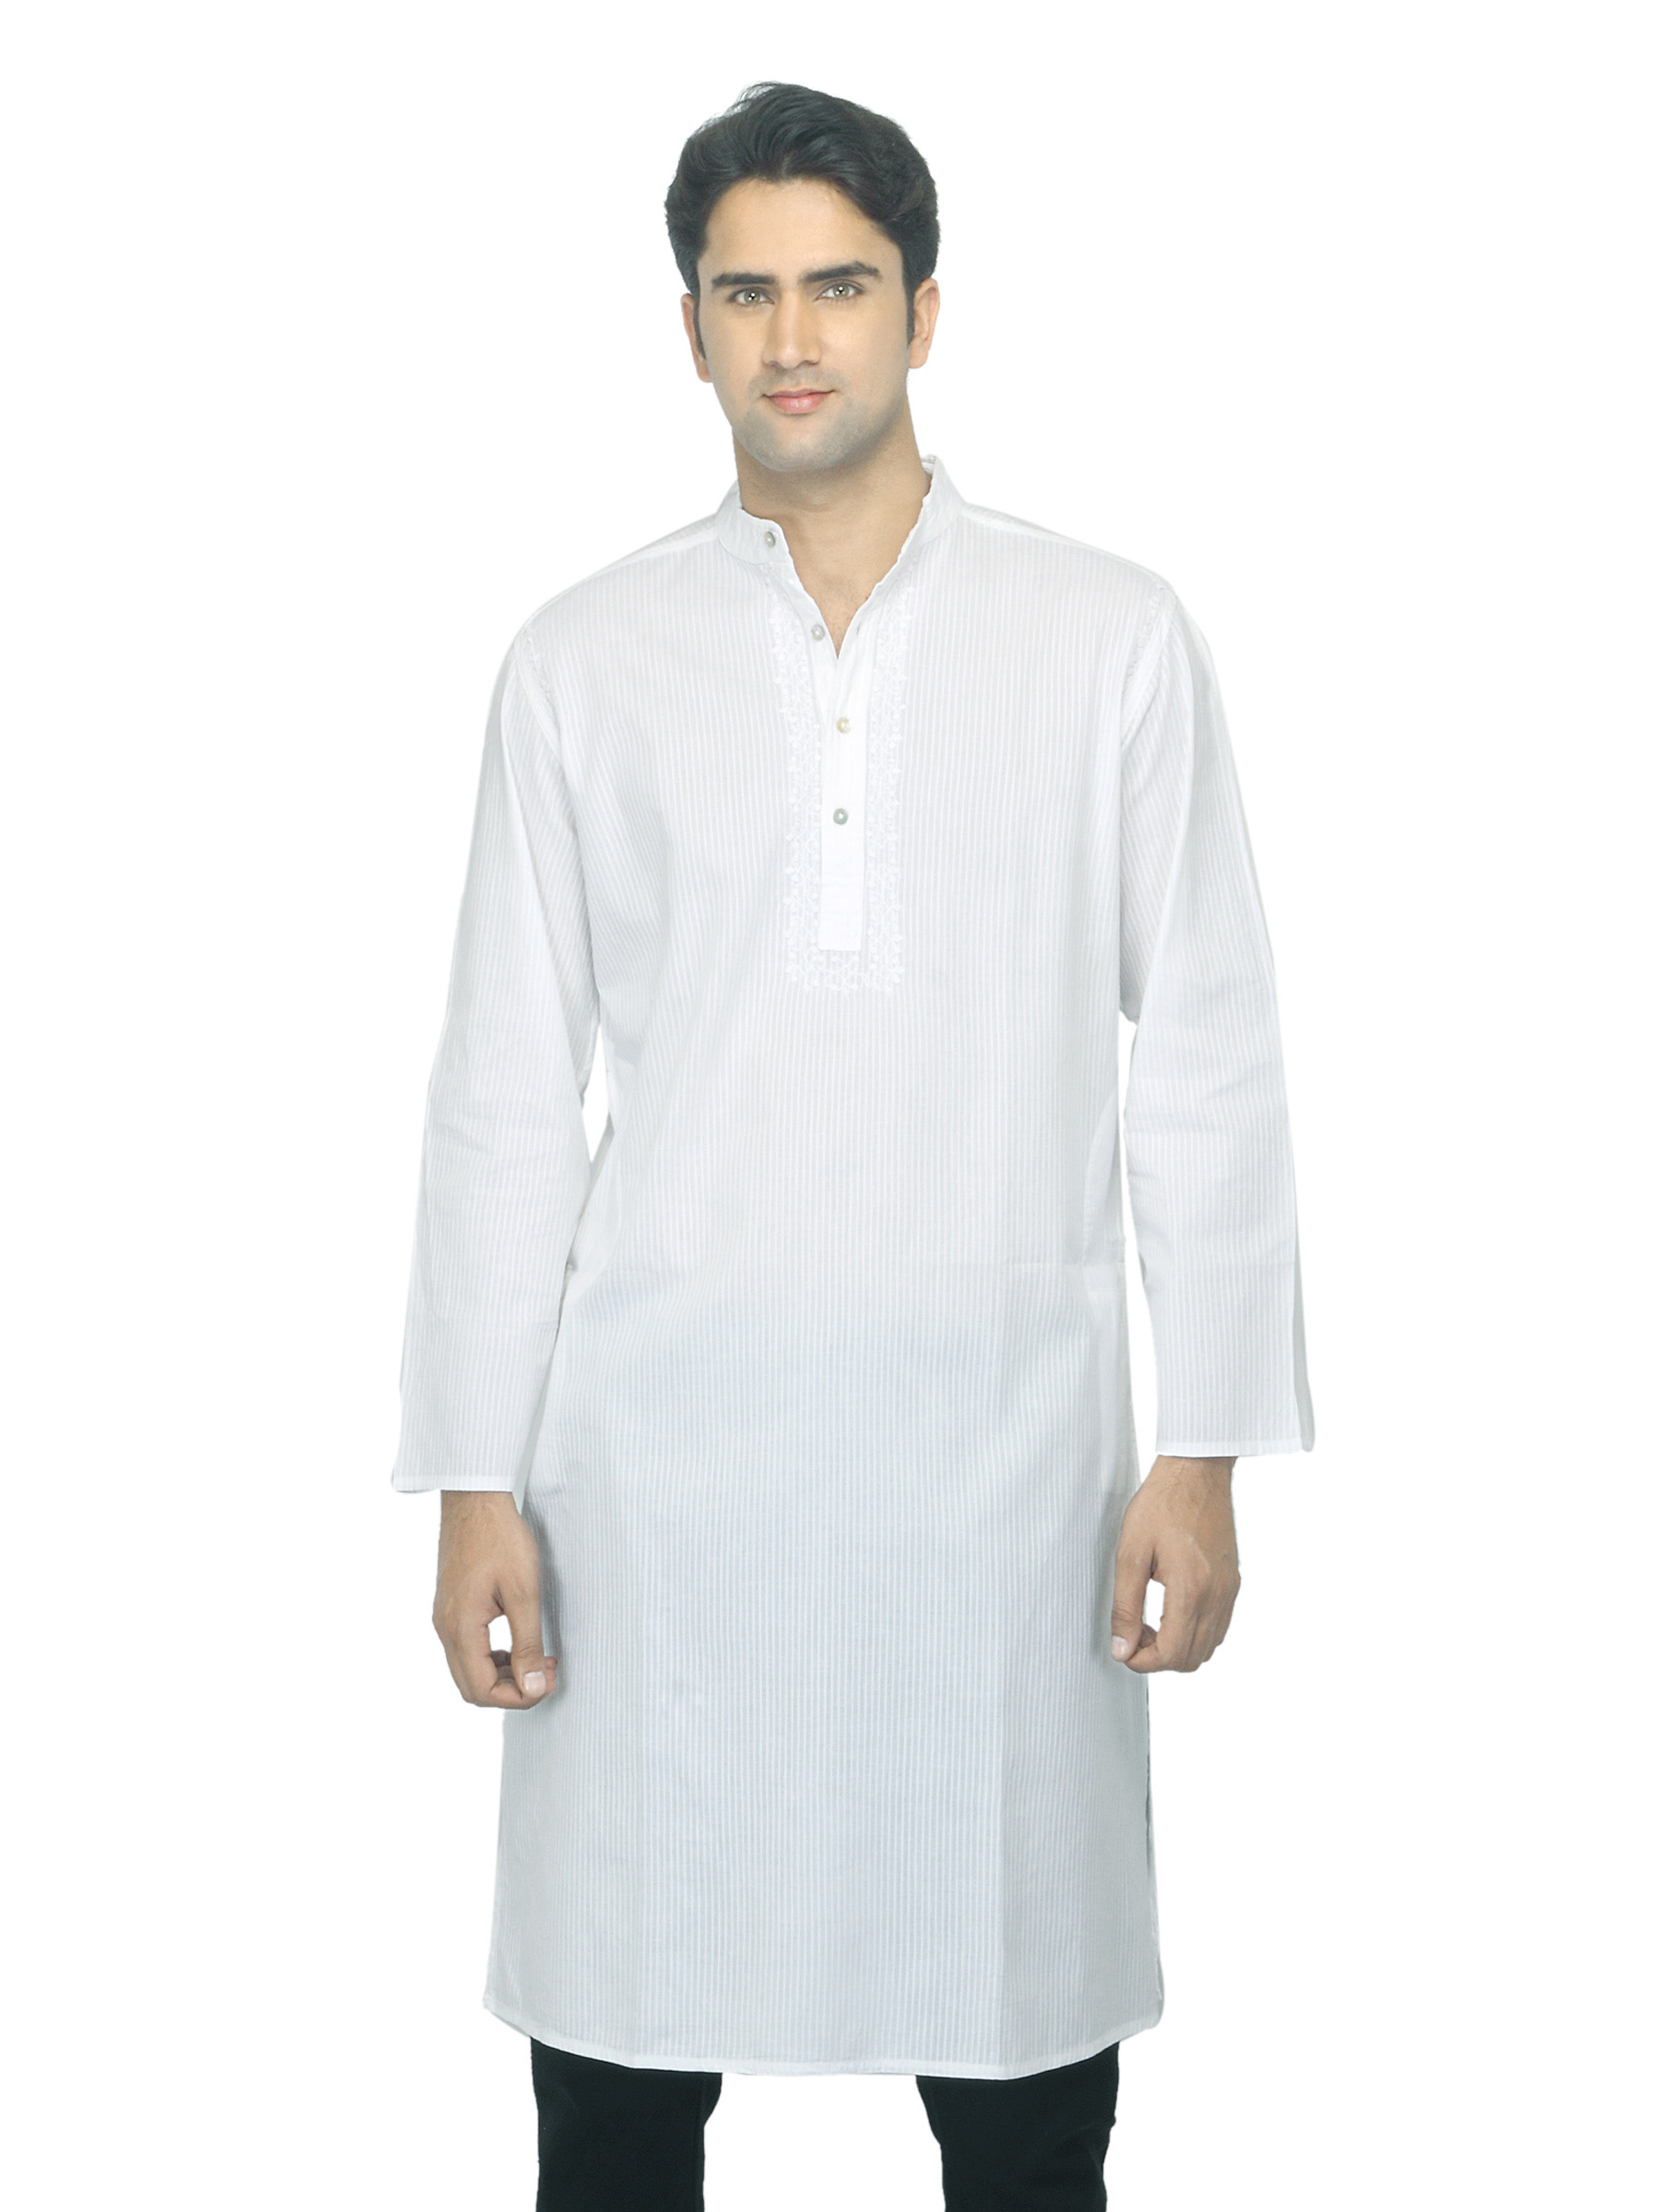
Fabindia Men Striped White Kurta
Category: Apparel / Topwear / Kurtas
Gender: Men
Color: White
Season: Summer 2012
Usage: Ethnic